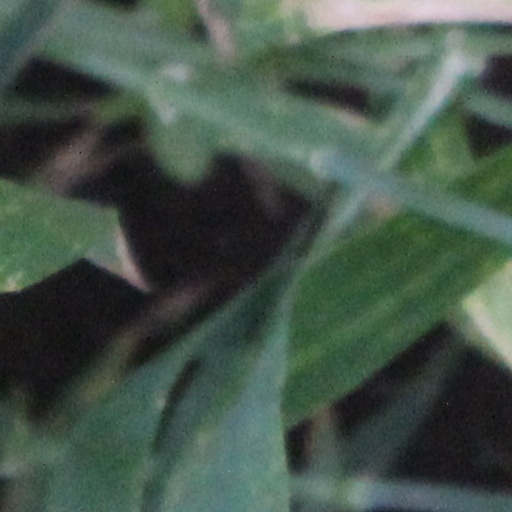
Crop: wheat